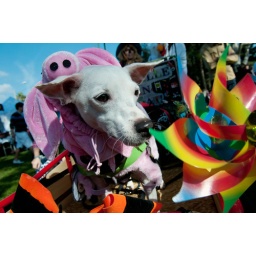
A dog in a pig costume investigates a pinwheel while riding on his float in the parade.